Farhad Hossain (cricketer)

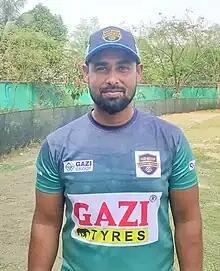
Farhad Hossain Picture

Farhad Hossain (born 10 February 1987) is a first-class and List A cricketer from Bangladesh.